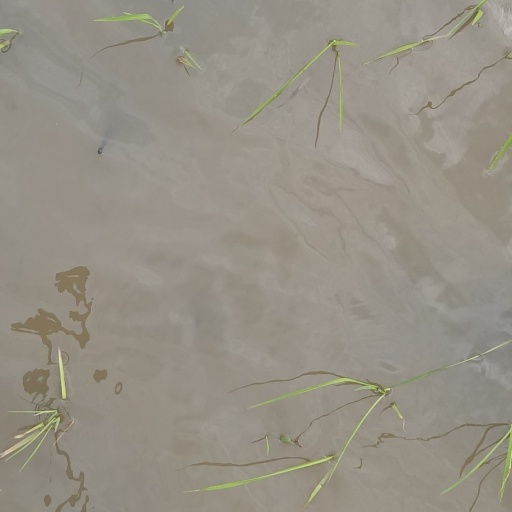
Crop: rice